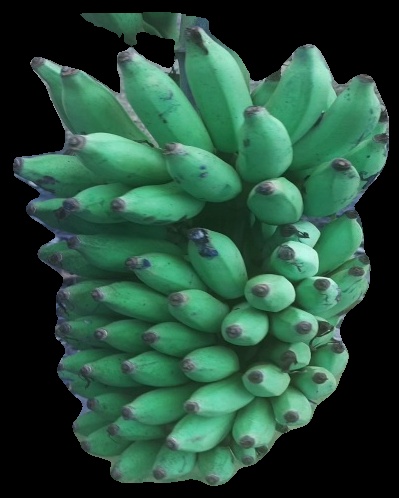
Variety: elakki-bale
Grade: grade2